Strawberry, Arizona

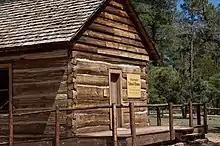
The Strawberry Schoolhouse, built in 1885 and added to the National Register of Historic Places in 2005.

As of the census of 2000, there were 1,028 people, 491 households, and 354 families residing in the CDP. The population density was . There were 1,165 housing units at an average density of . The racial makeup of the CDP was 96.7% White, 0.1% Black or African American, 0.6% Native American, 0.7% Asian, 1.0% from other races, and 1.0% from two or more races. Hispanic or Latino of any race were 3.1% of the population.